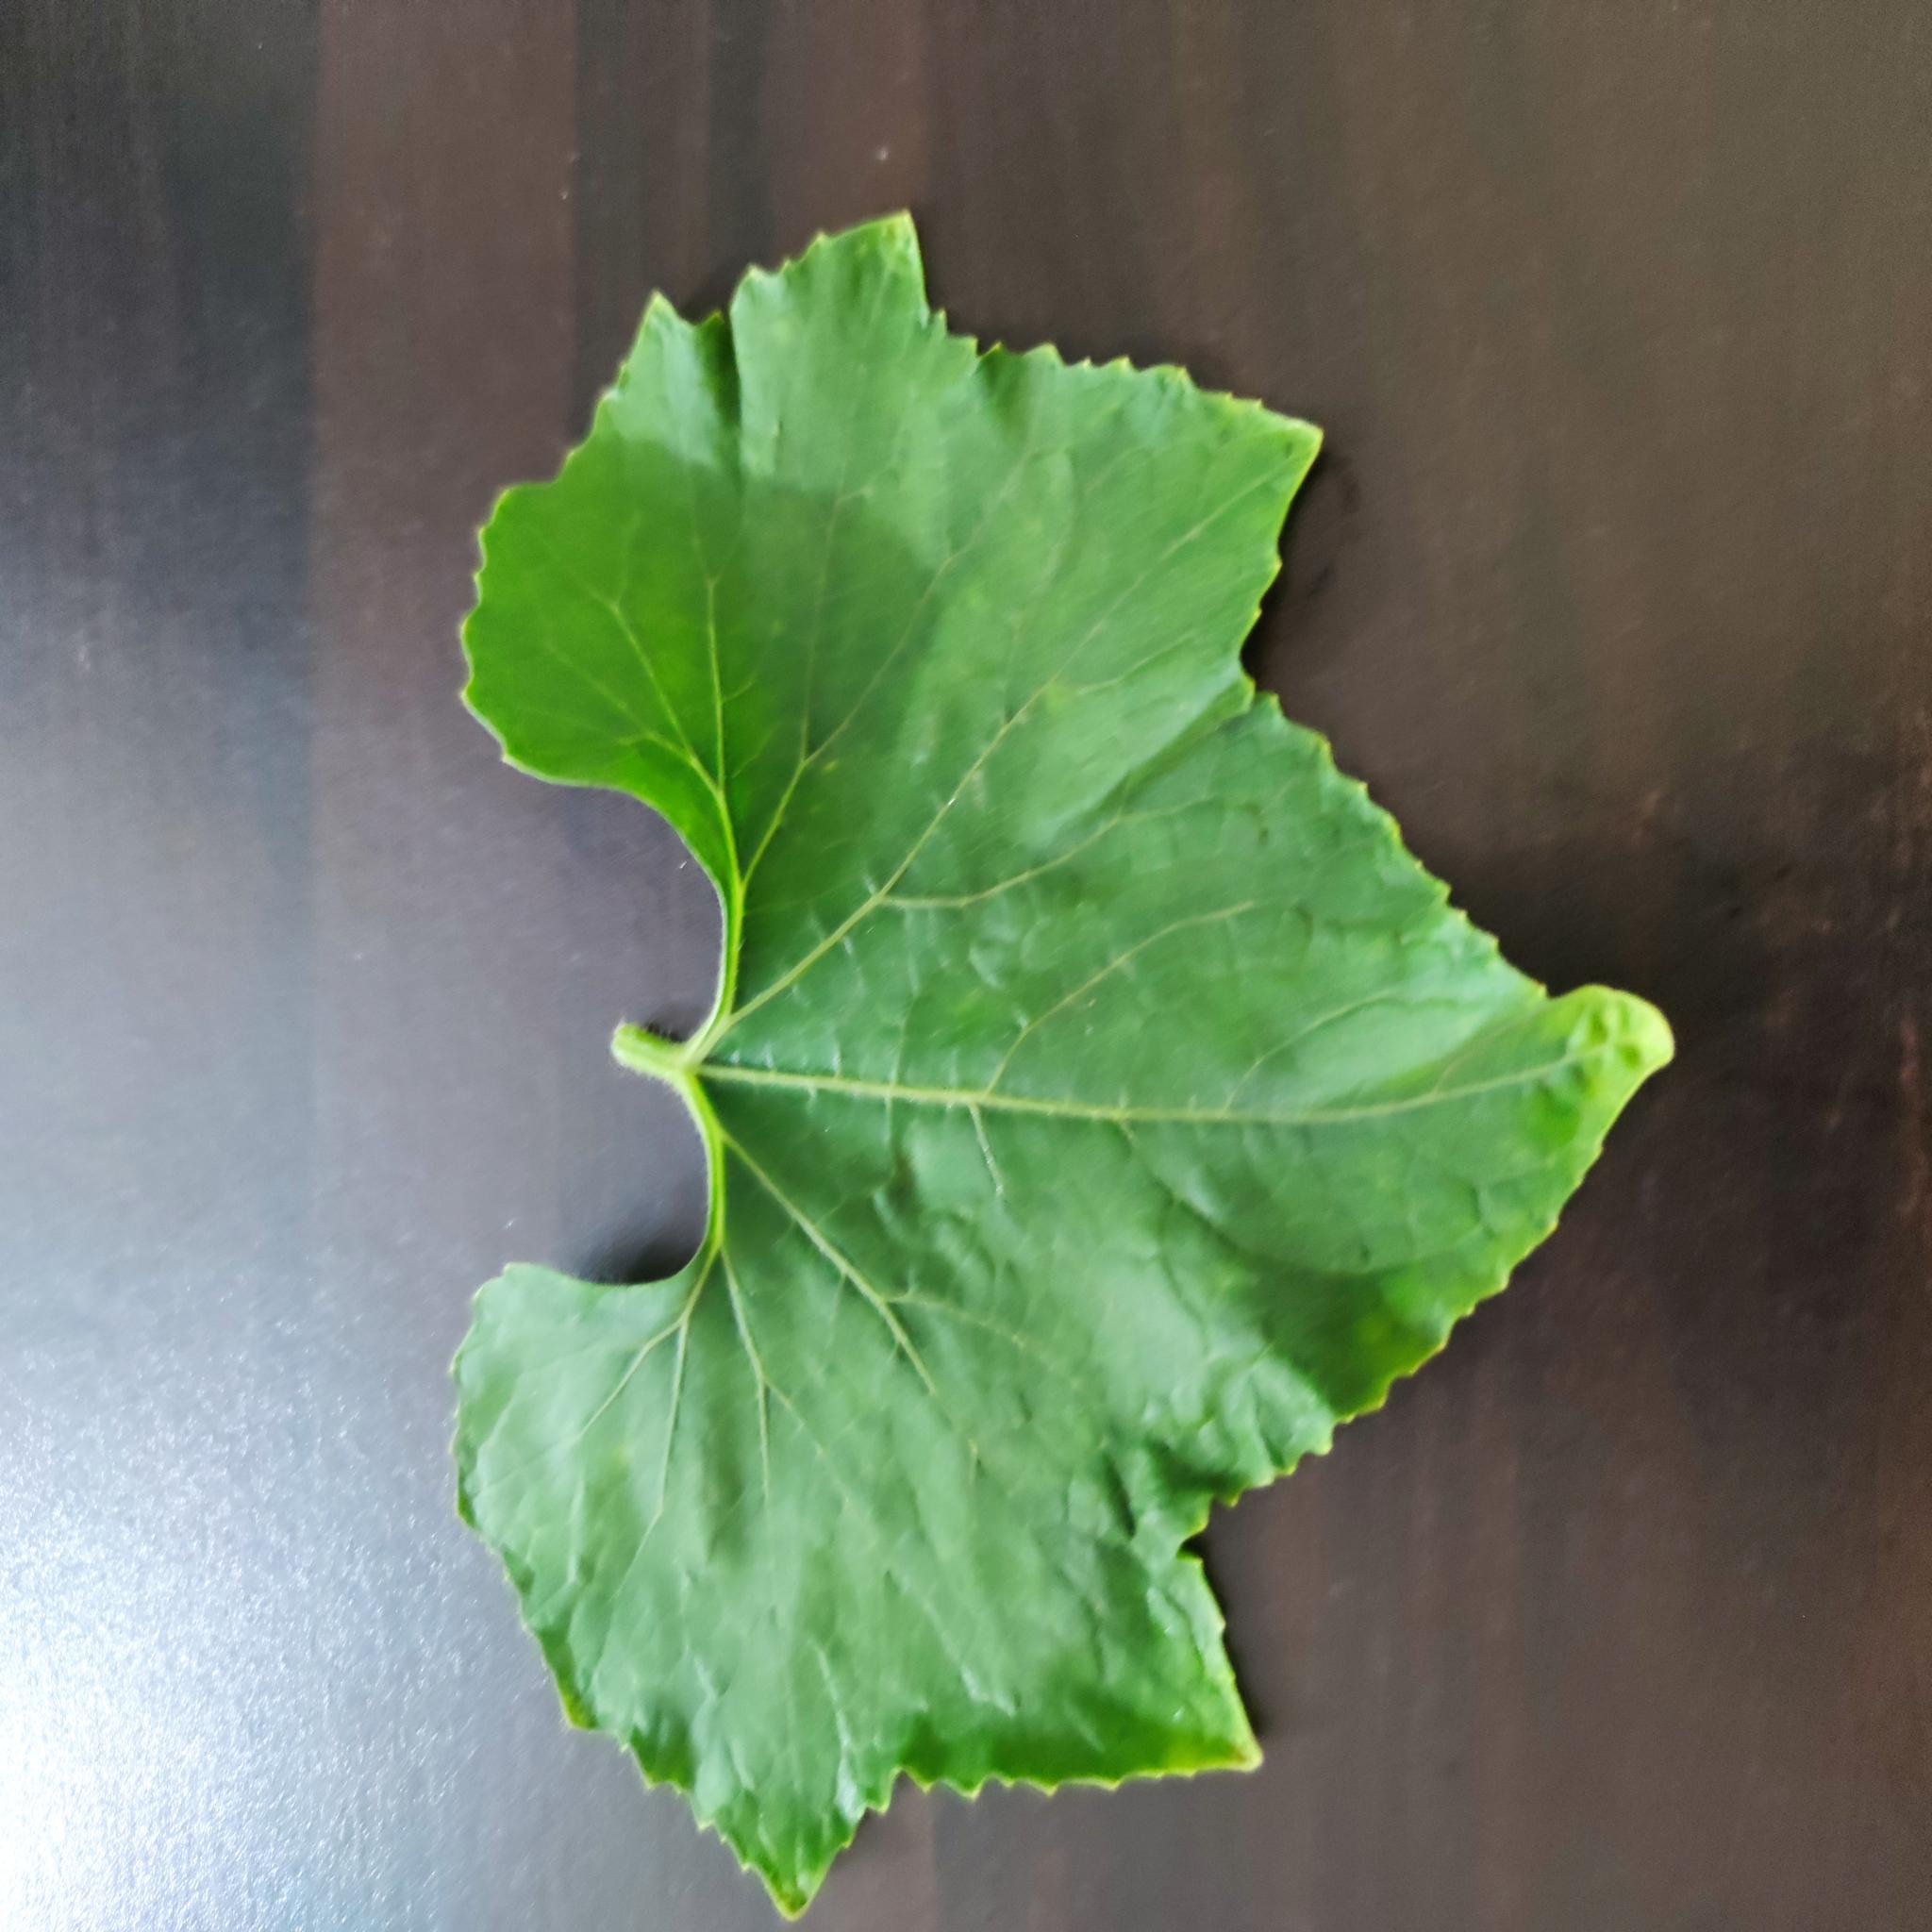
Label: Healthy